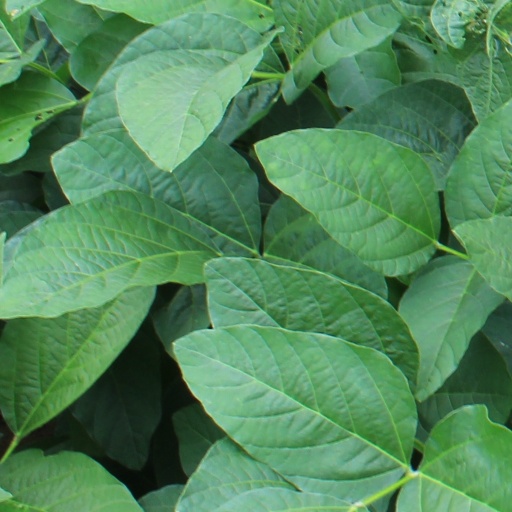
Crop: soybean